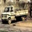
Label: truck